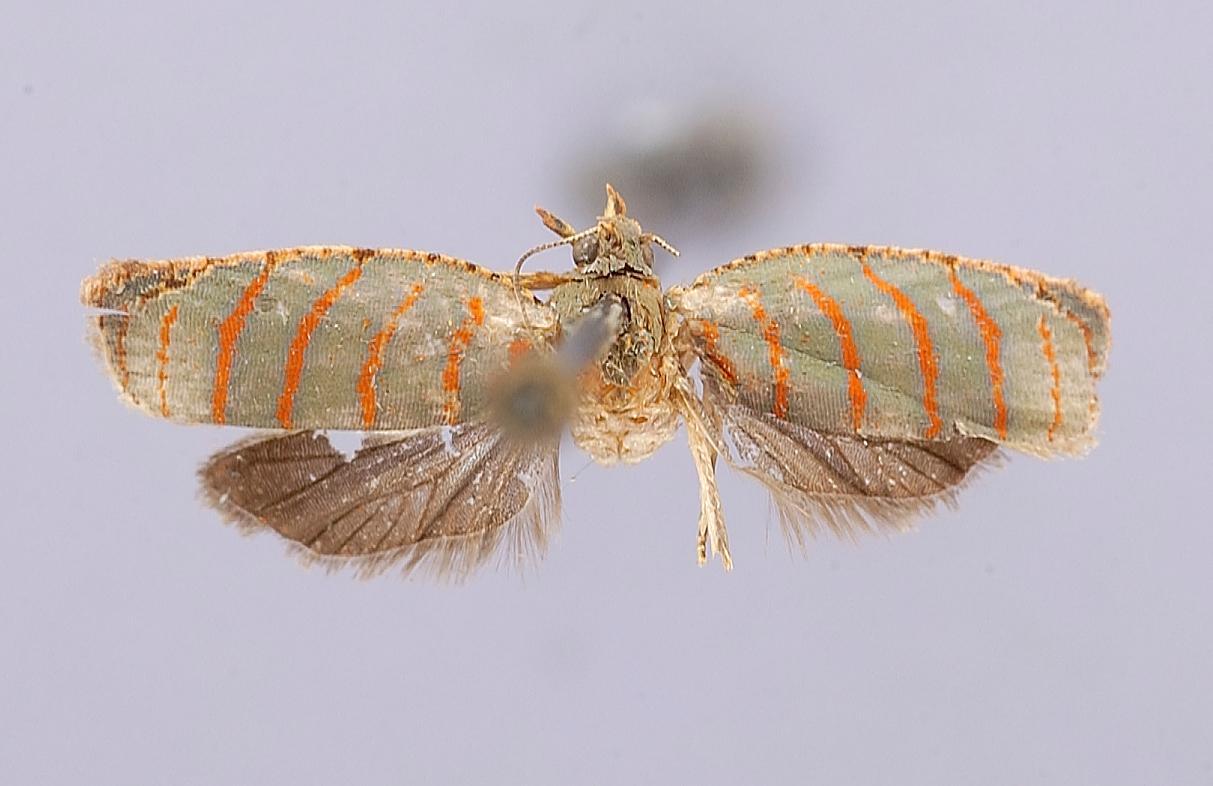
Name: Polemograptis stauroma
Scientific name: Polemograptis stauroma Diakonoff, 1968
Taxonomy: Animalia, Arthropoda, Insecta, Lepidoptera, Tortricidae
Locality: Philippine Islands, Negros Oriental, Canalon, 915 m, light trap, Negros Oriental, Philippines
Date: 20 Dec 1959